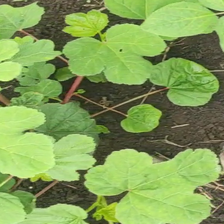
Weed species: Little_Mallow(Malva parviflora)